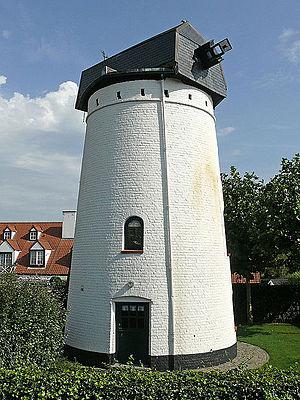
Cette page regroupe l'ensemble des monuments classés de la ville de Knokke-Heist.